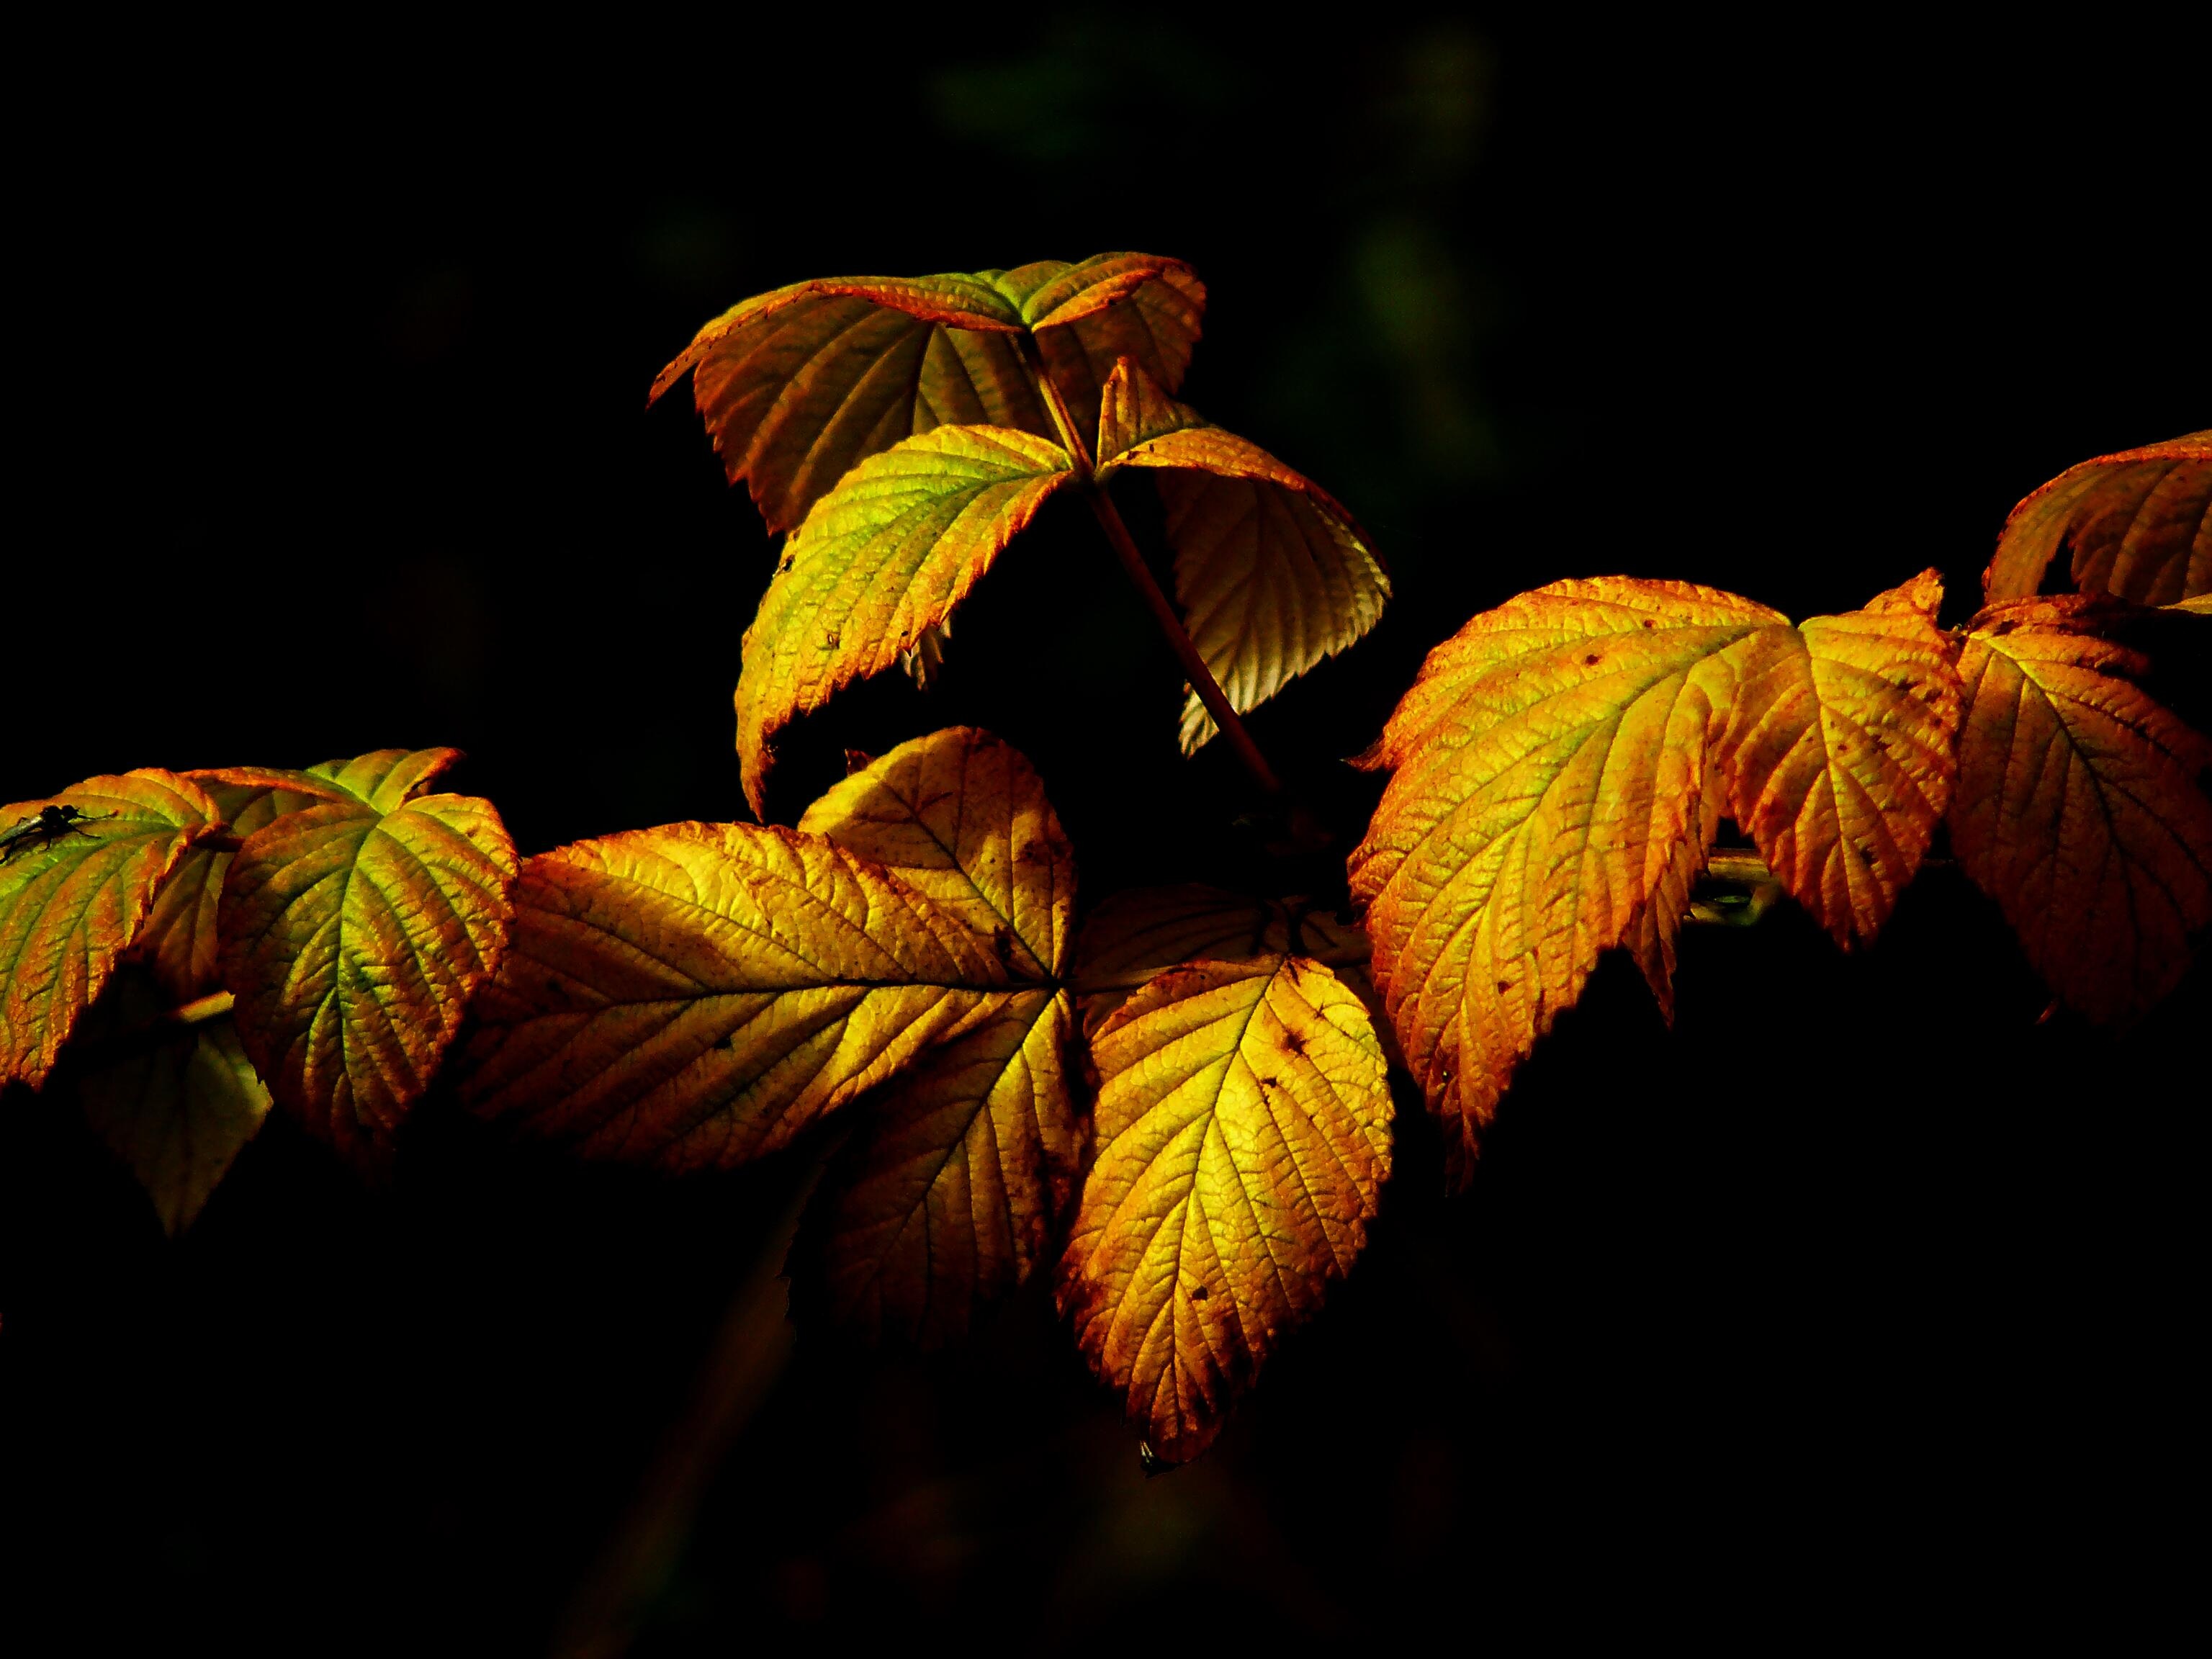
tree, nature, branch, light, plant, sunlight, leaf, flower, petal, golden, color, autumn, darkness, colorful, yellow, close, lighting, flora, season, leaves, bright, october, fall foliage, leaves in the autumn, fall leaves, golden autumn, macro photography, plant stem, woody plant